John Gielgud

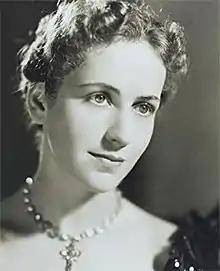
Peggy Ashcroft in 1936

Hamlet was a role with which Gielgud was associated over the next decade and more. After the run at the Queen's finished he turned to another part for which he became well known, John Worthing in "The Importance of Being Earnest". Gielgud's biographer Jonathan Croall comments that the two roles illustrated two sides of the actor's personality: on the one hand the romantic and soulful Hamlet, and on the other the witty and superficial Worthing. The formidable Lady Bracknell was played by his aunt, Mabel Terry-Lewis. "The Times" observed, "Mr Gielgud and Miss Terry-Lewis together are brilliant ... they have the supreme grace of always allowing Wilde to speak in his own voice."